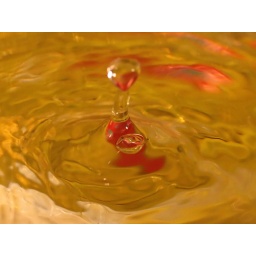
A yellow balloon below the glass jar and a red balloon behind it gave the colors.It didn't turn out as planned.